Ramiro Gutiérrez

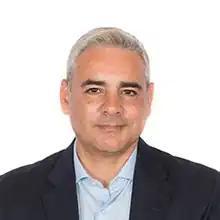

Carlos Ramiro Gutiérrez (born 1 April 1967) is an Argentine politician and lawyer who is a member of the Chamber of Deputies elected in Buenos Aires Province. He is a member of the Renewal Front.